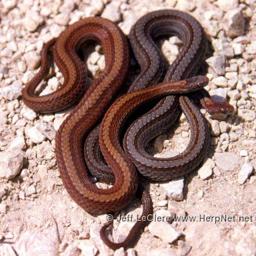
Animal: snakes